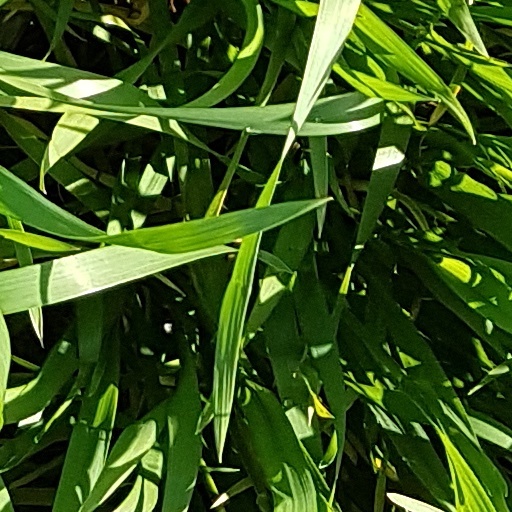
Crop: wheat